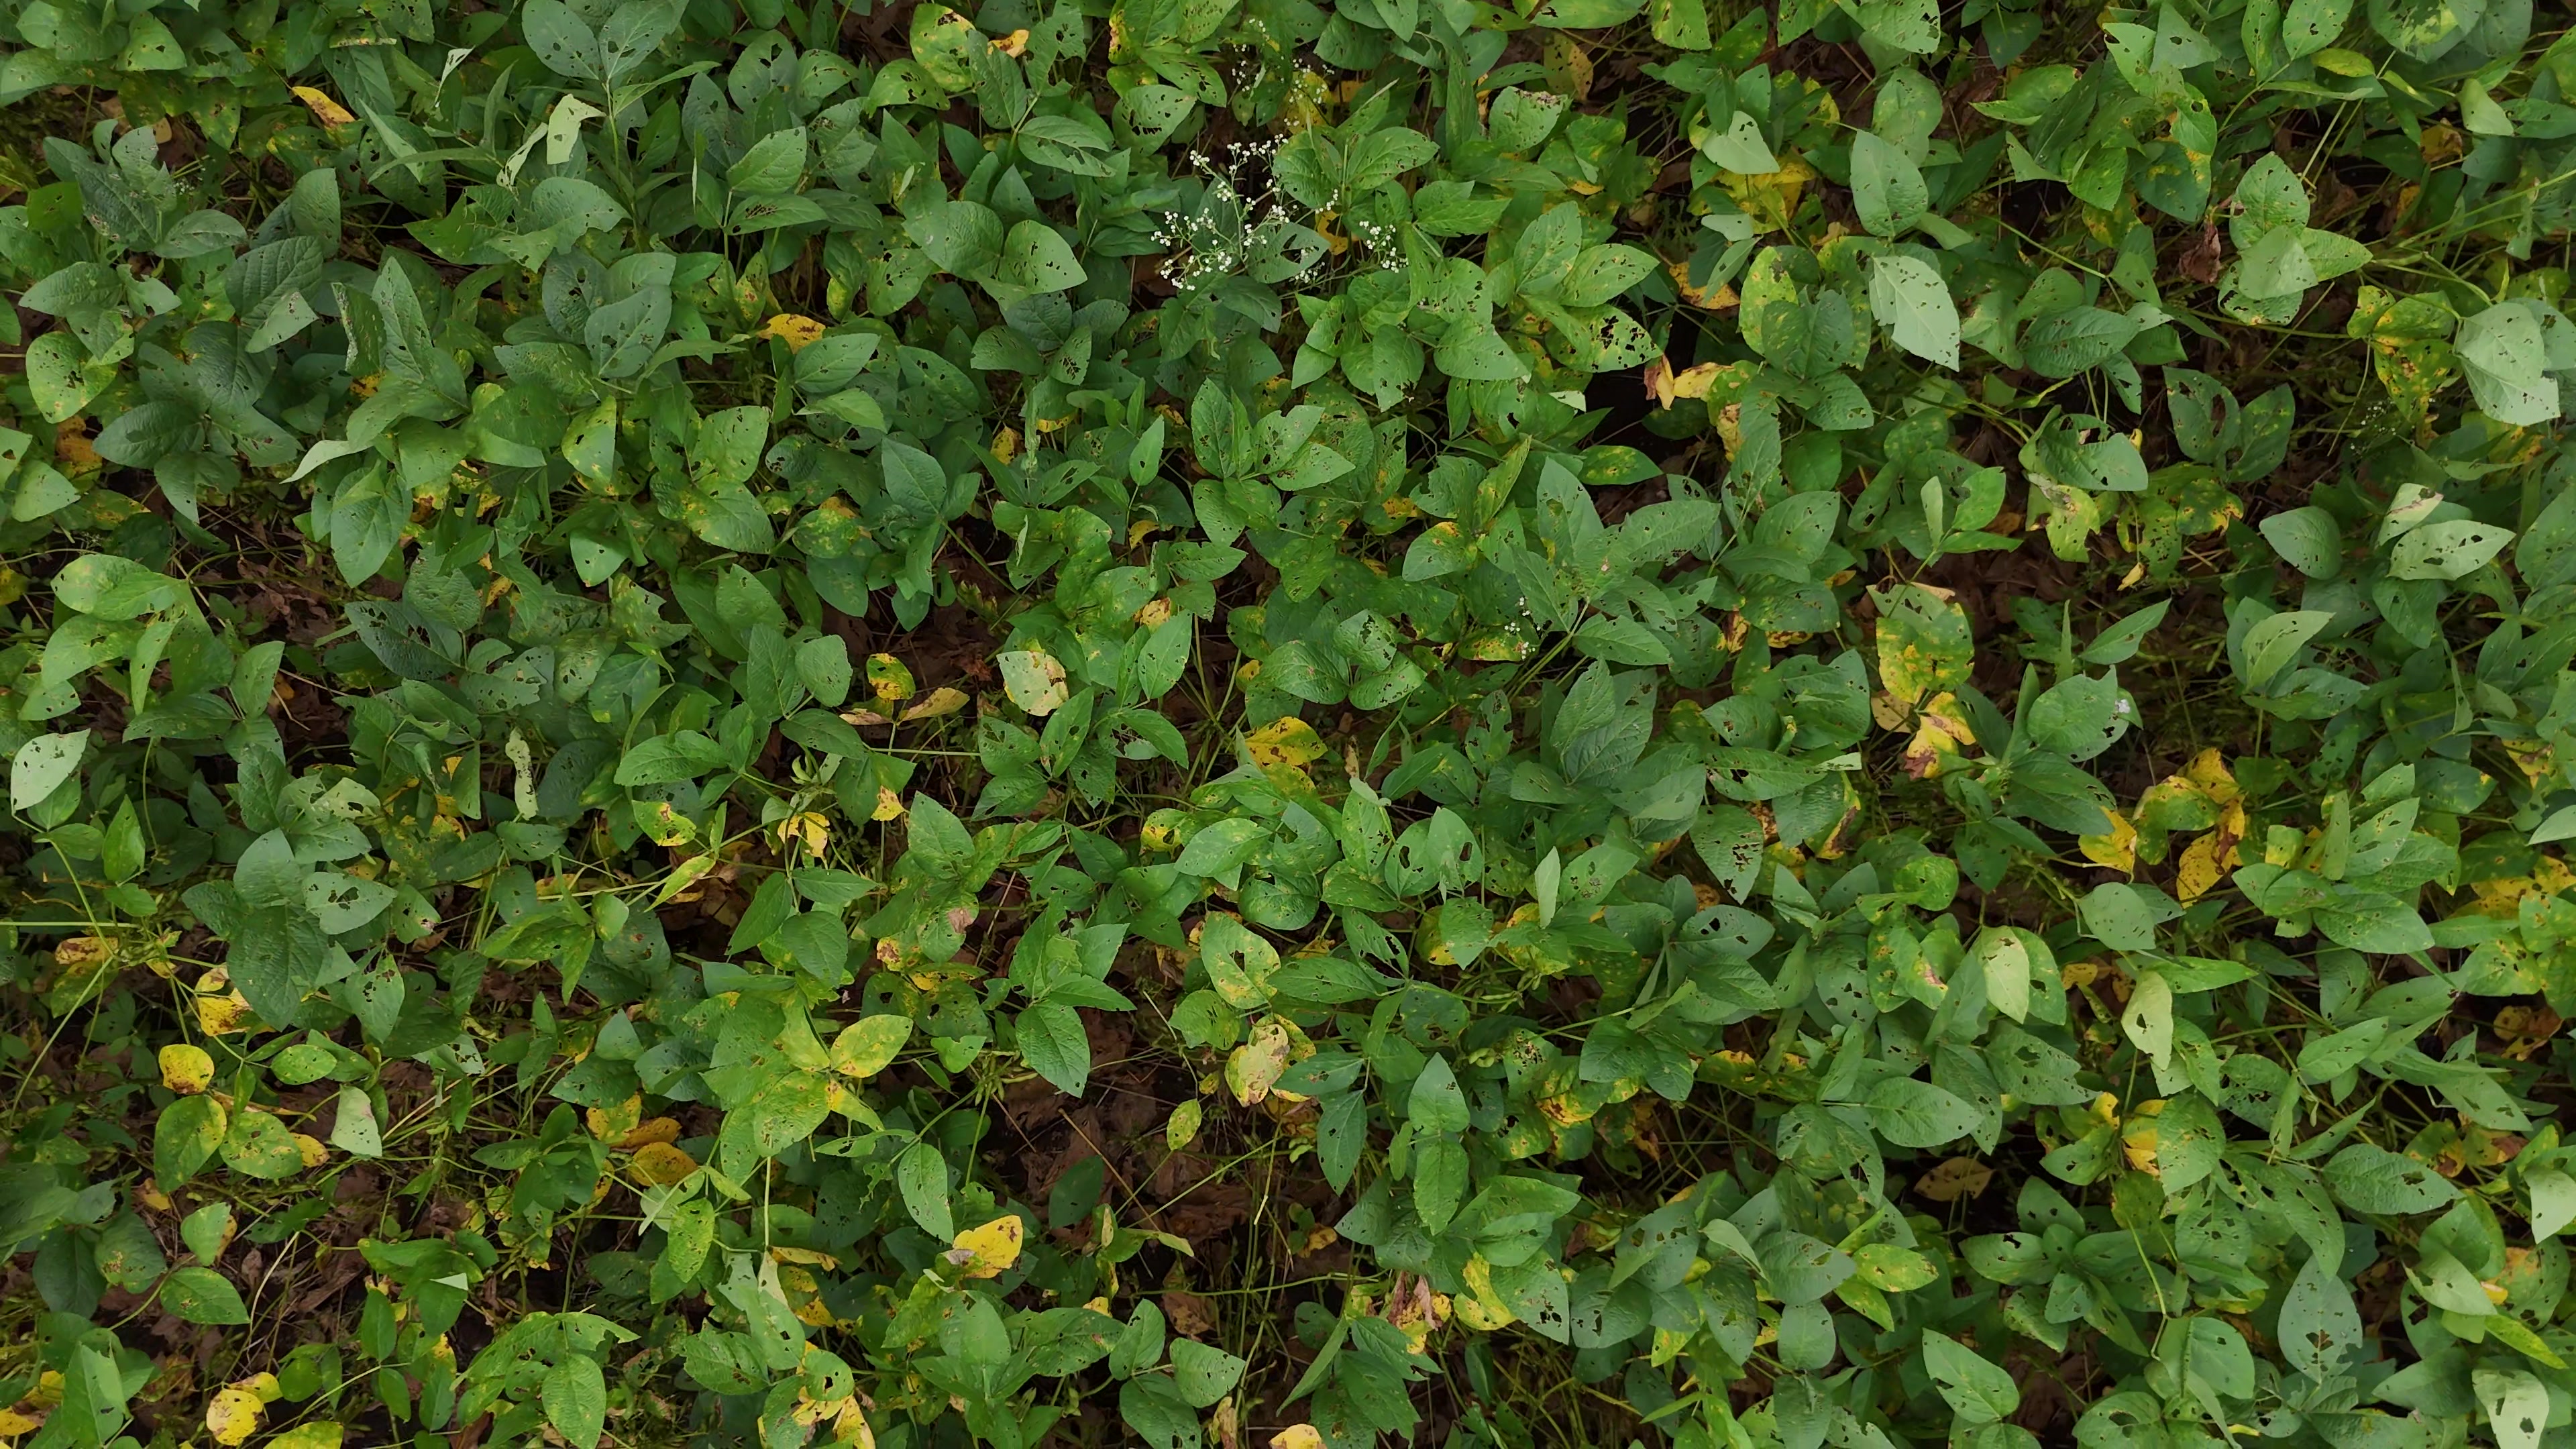
Label: Rust